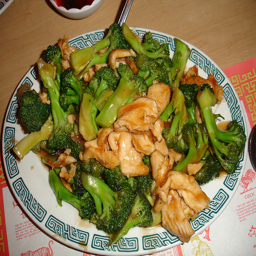
A serving of meat and broccoli on a plate.
A plate of meat and broccoli is seen in this picture.
a plate with a bunch of vegetables and meat on it
a close up of a plate of food with broccoli
The meal is ready to be eaten on the table.